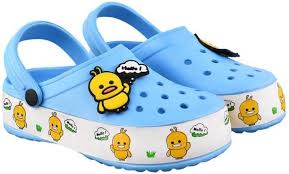
Label: Clog